Robert Kühner

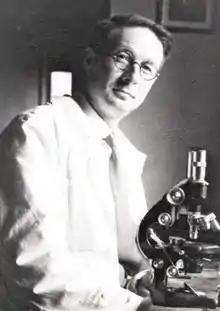
Robert Kühner

Robert Kühner (15 March 1903 in Paris – 27 February 1996 in Lyon) was a French mycologist most notable for reviewing many forms of agaric (mushroom fungus) genera.